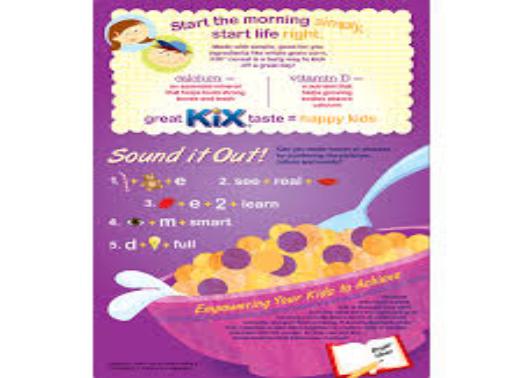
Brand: Berry Berry Kix
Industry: Food